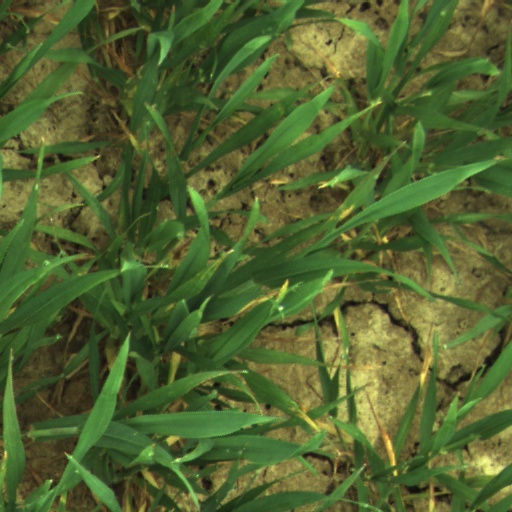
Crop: wheat